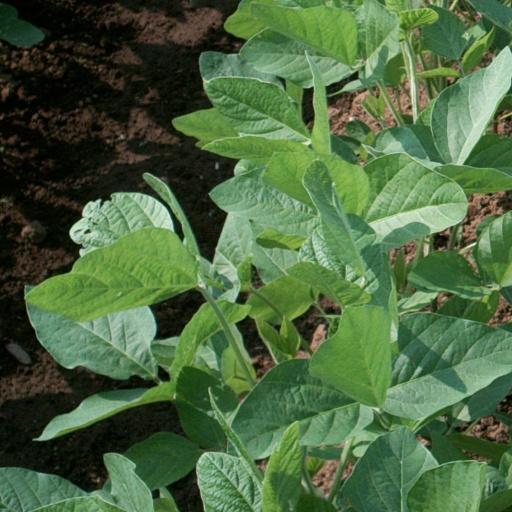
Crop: soybean